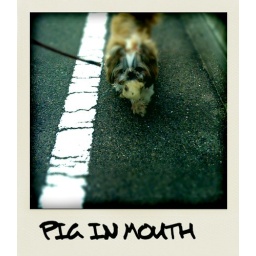
a pig in a dog mouth